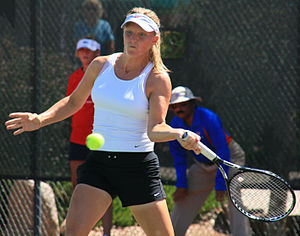
Julie Ditty
Julie Ditty er en kvindelig professionel tennisspiller fra USA.